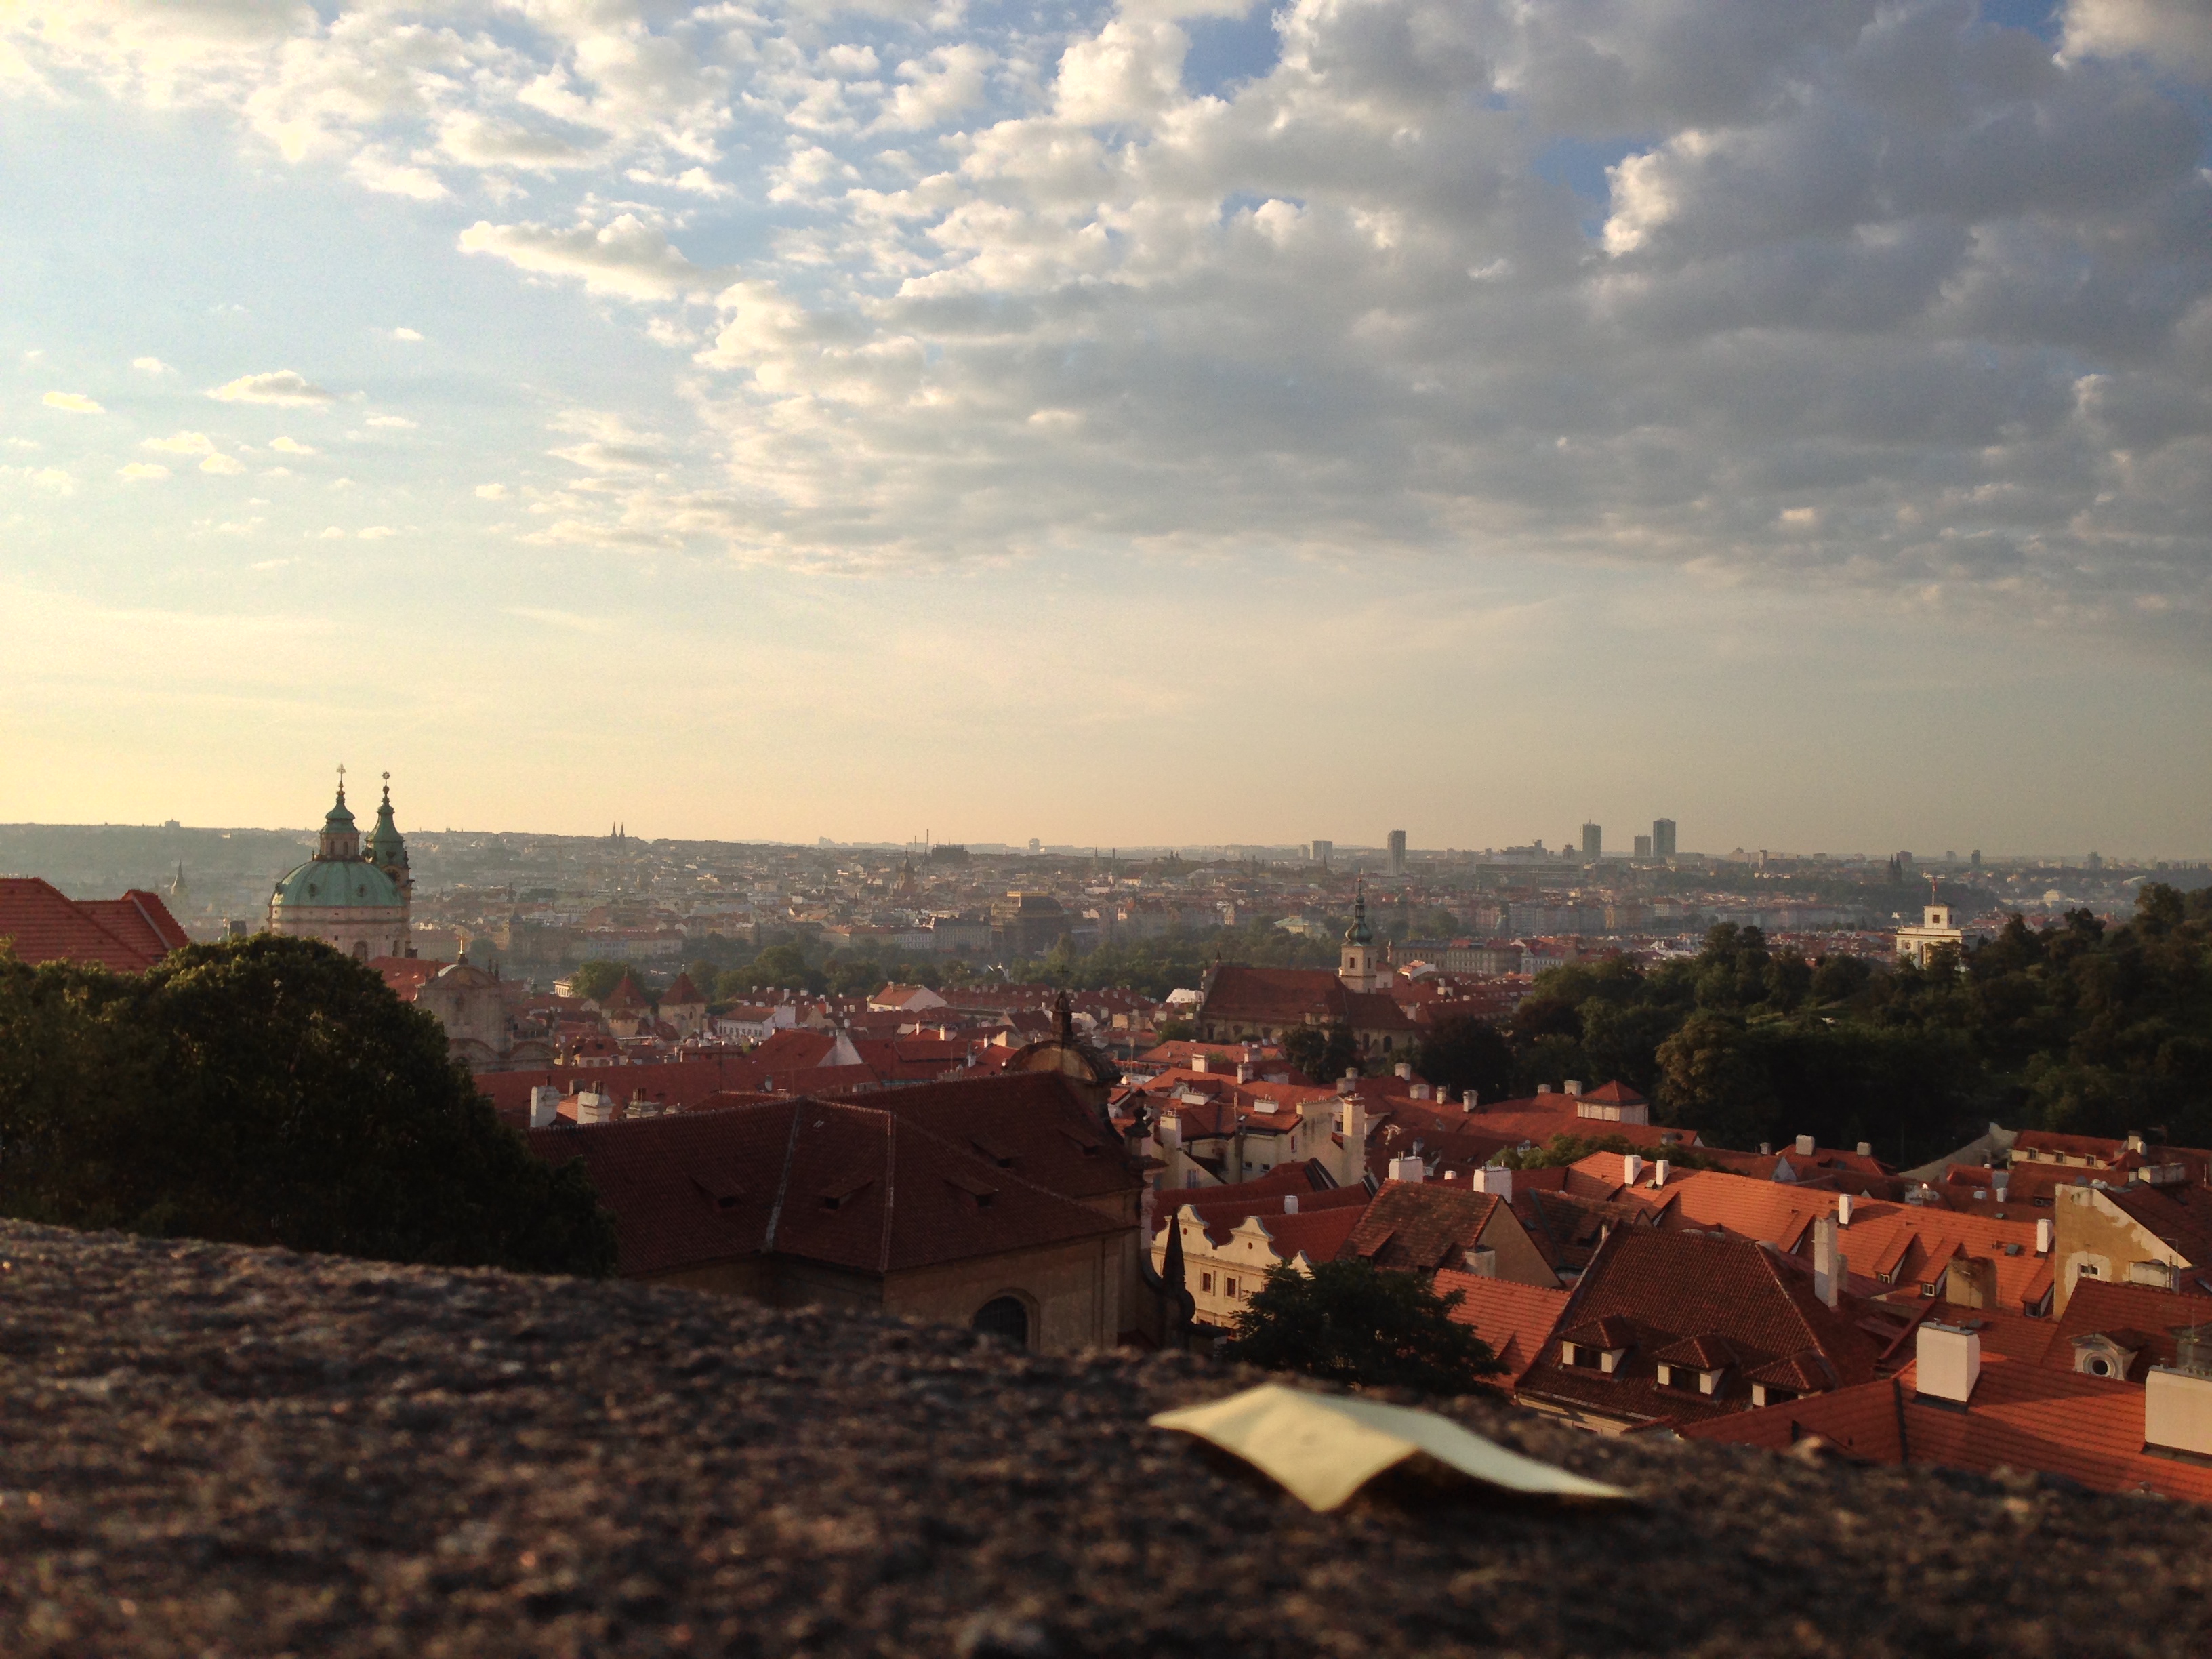
prague, europe, cityscape, sky, cloud, city, town, horizon, morning, residential area, panorama, evening, skyline, village, meteorological phenomenon, suburb, landscape, tourism, hill, dawn